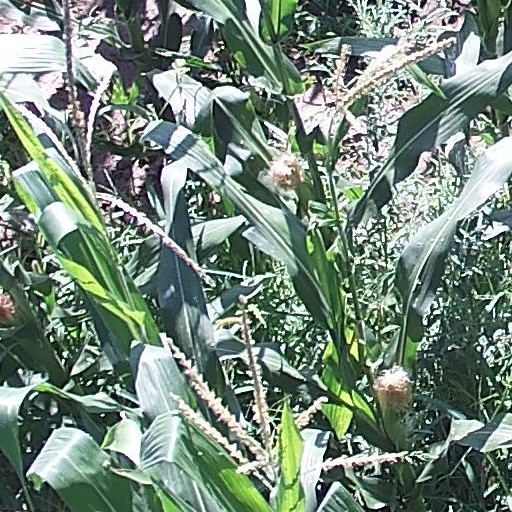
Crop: maize; corn